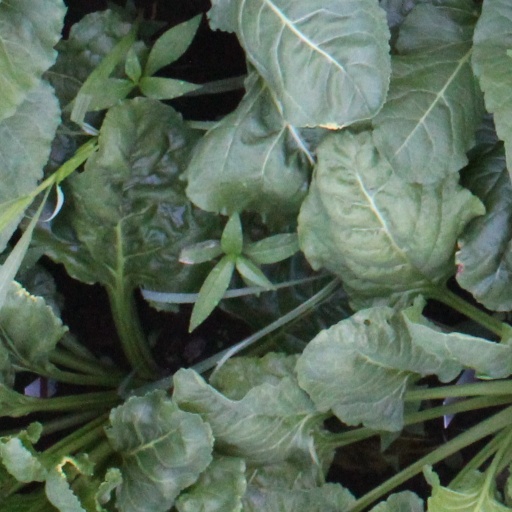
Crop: sugar beet